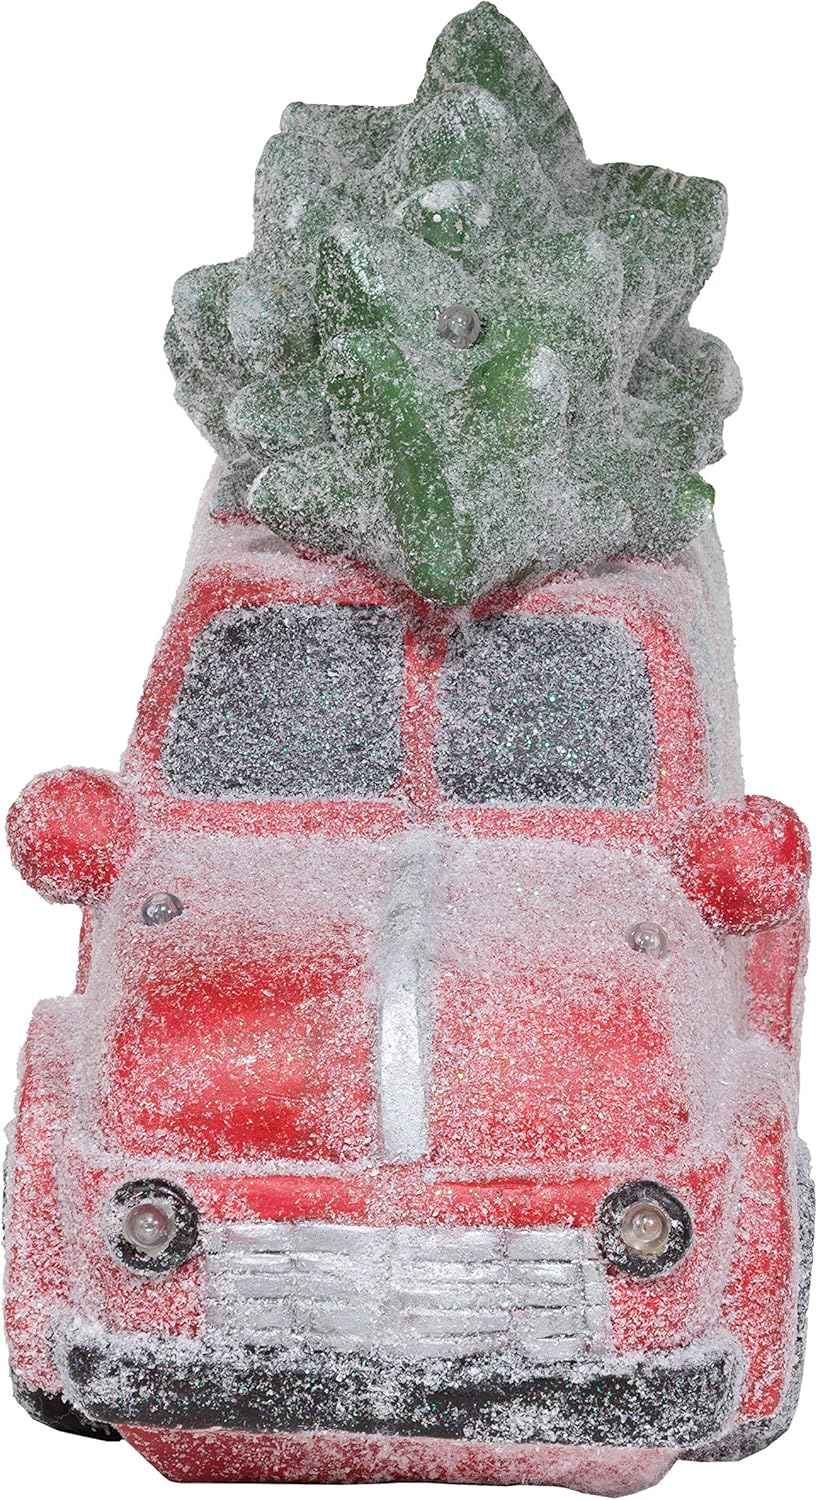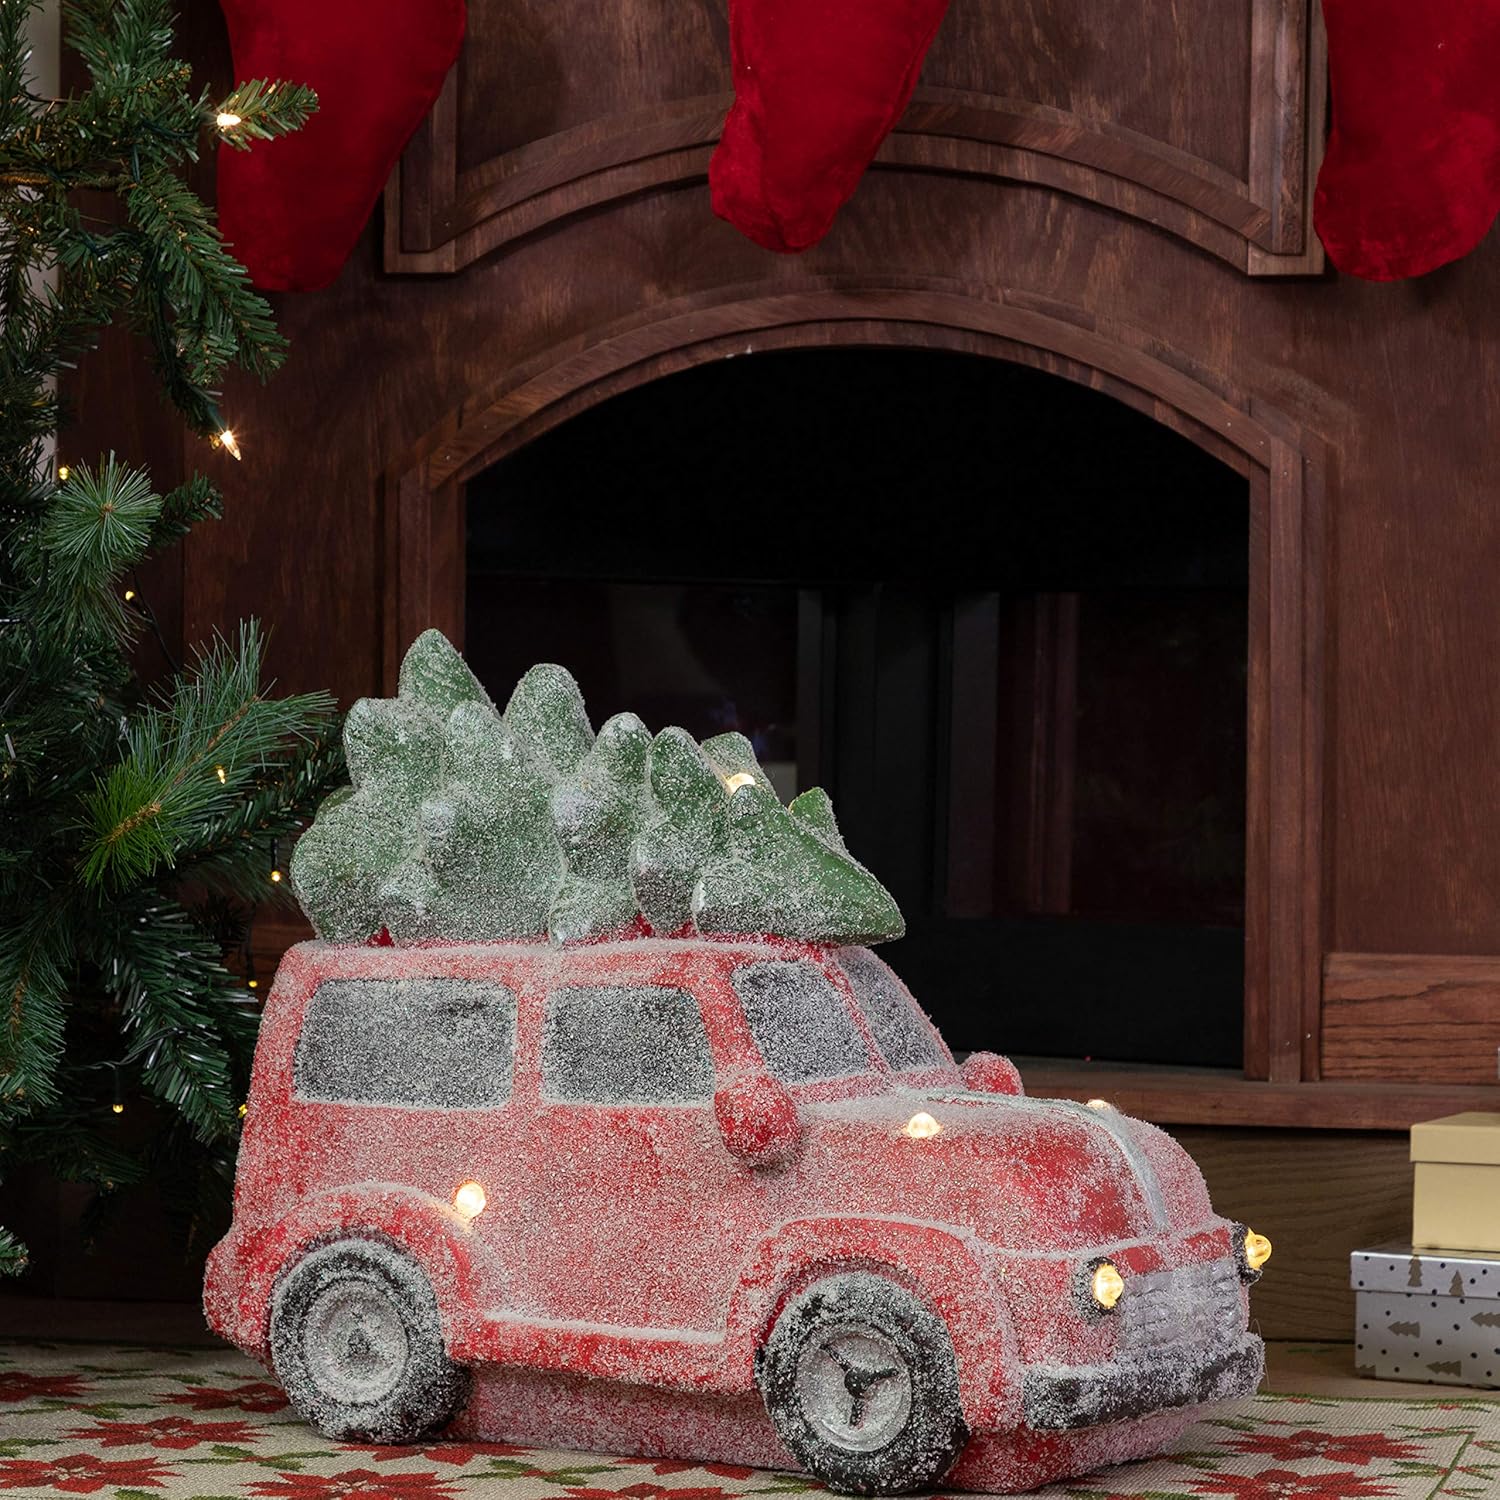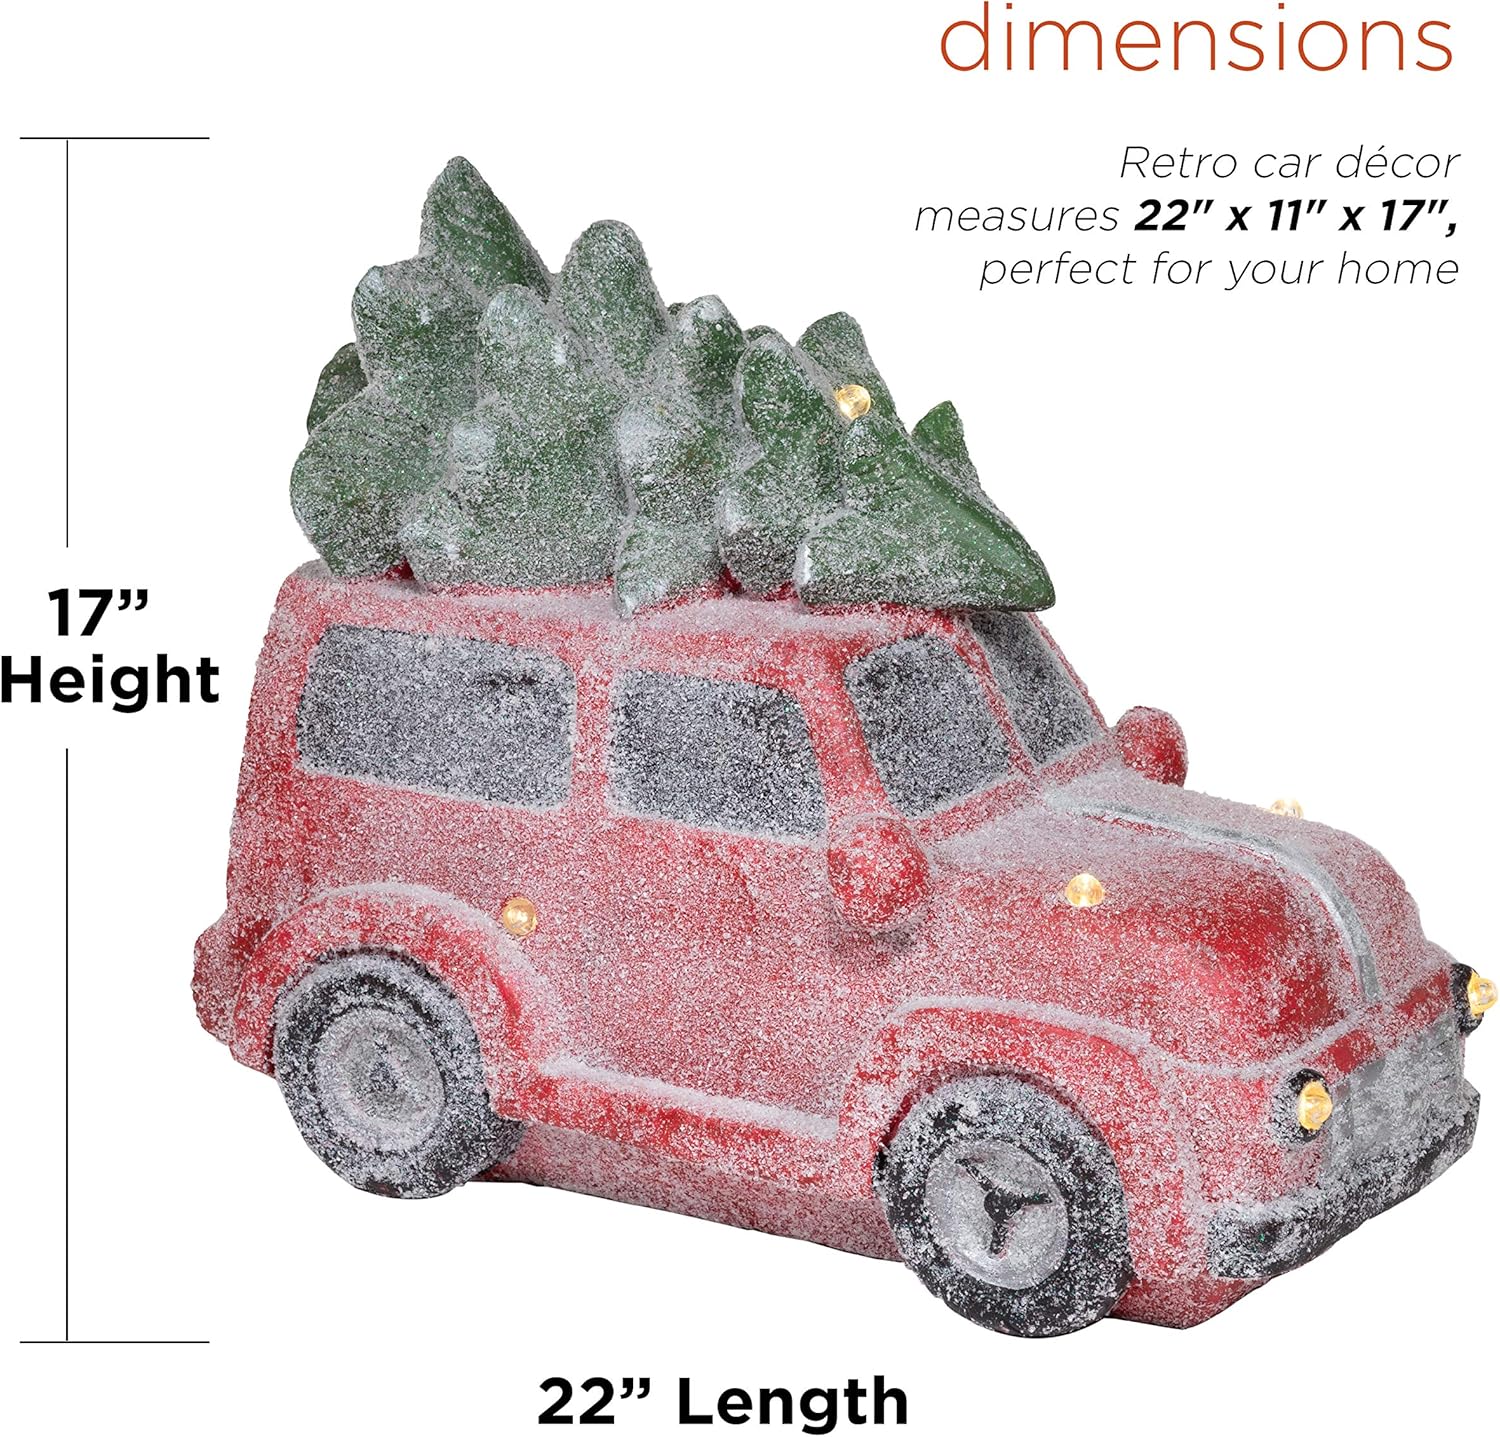
Alpine Corporation QWR916 Alpine Retro Red Car with Christmas Tree, LED Lights, and Music, Indoor Festive Decor for Home Holiday décor, Multi
Category: Amazon Home
Upgrade your holiday display with Alpine's Retro Red Car With Christmas Tree And LED Lights! This stunning decoration serves as an amazing addition to your home for the Christmas season. It comes with 7 warm white LED lights and a list of 8 of your favorite playable Christmas jingles for a vibrantly appealing look. Its frosty design is fun for kids and among the family. This car is battery operated using three AA batteries and comes with a timer feature allowing for 6 hours on and 18 hours off for a more efficient and hassle-free experience. Alpine's Retro Red Car measures 22" x 11" x 17", perfect for your home.
Features: BRIGHT: Lights up your evenings with 7 warm white LED lights powered by using 3 AA batteries (not included). Includes a timer that features 6 hours on and 18 hours off | MUSICAL: Includes 8 classic Christmas jingles to get you dancing all night at your holiday party | DURABLE: Robust build and red finish to provide long-lasting durability for many holiday seasons to come | IDEAL SIZE: Retro car décor measures 22" x 11" x 17", perfect for your home | FESTIVE DECORATION: Retro red car with Christmas tree adds a unique and fun twist to your indoor holiday décor | Power source type: Corded Electric